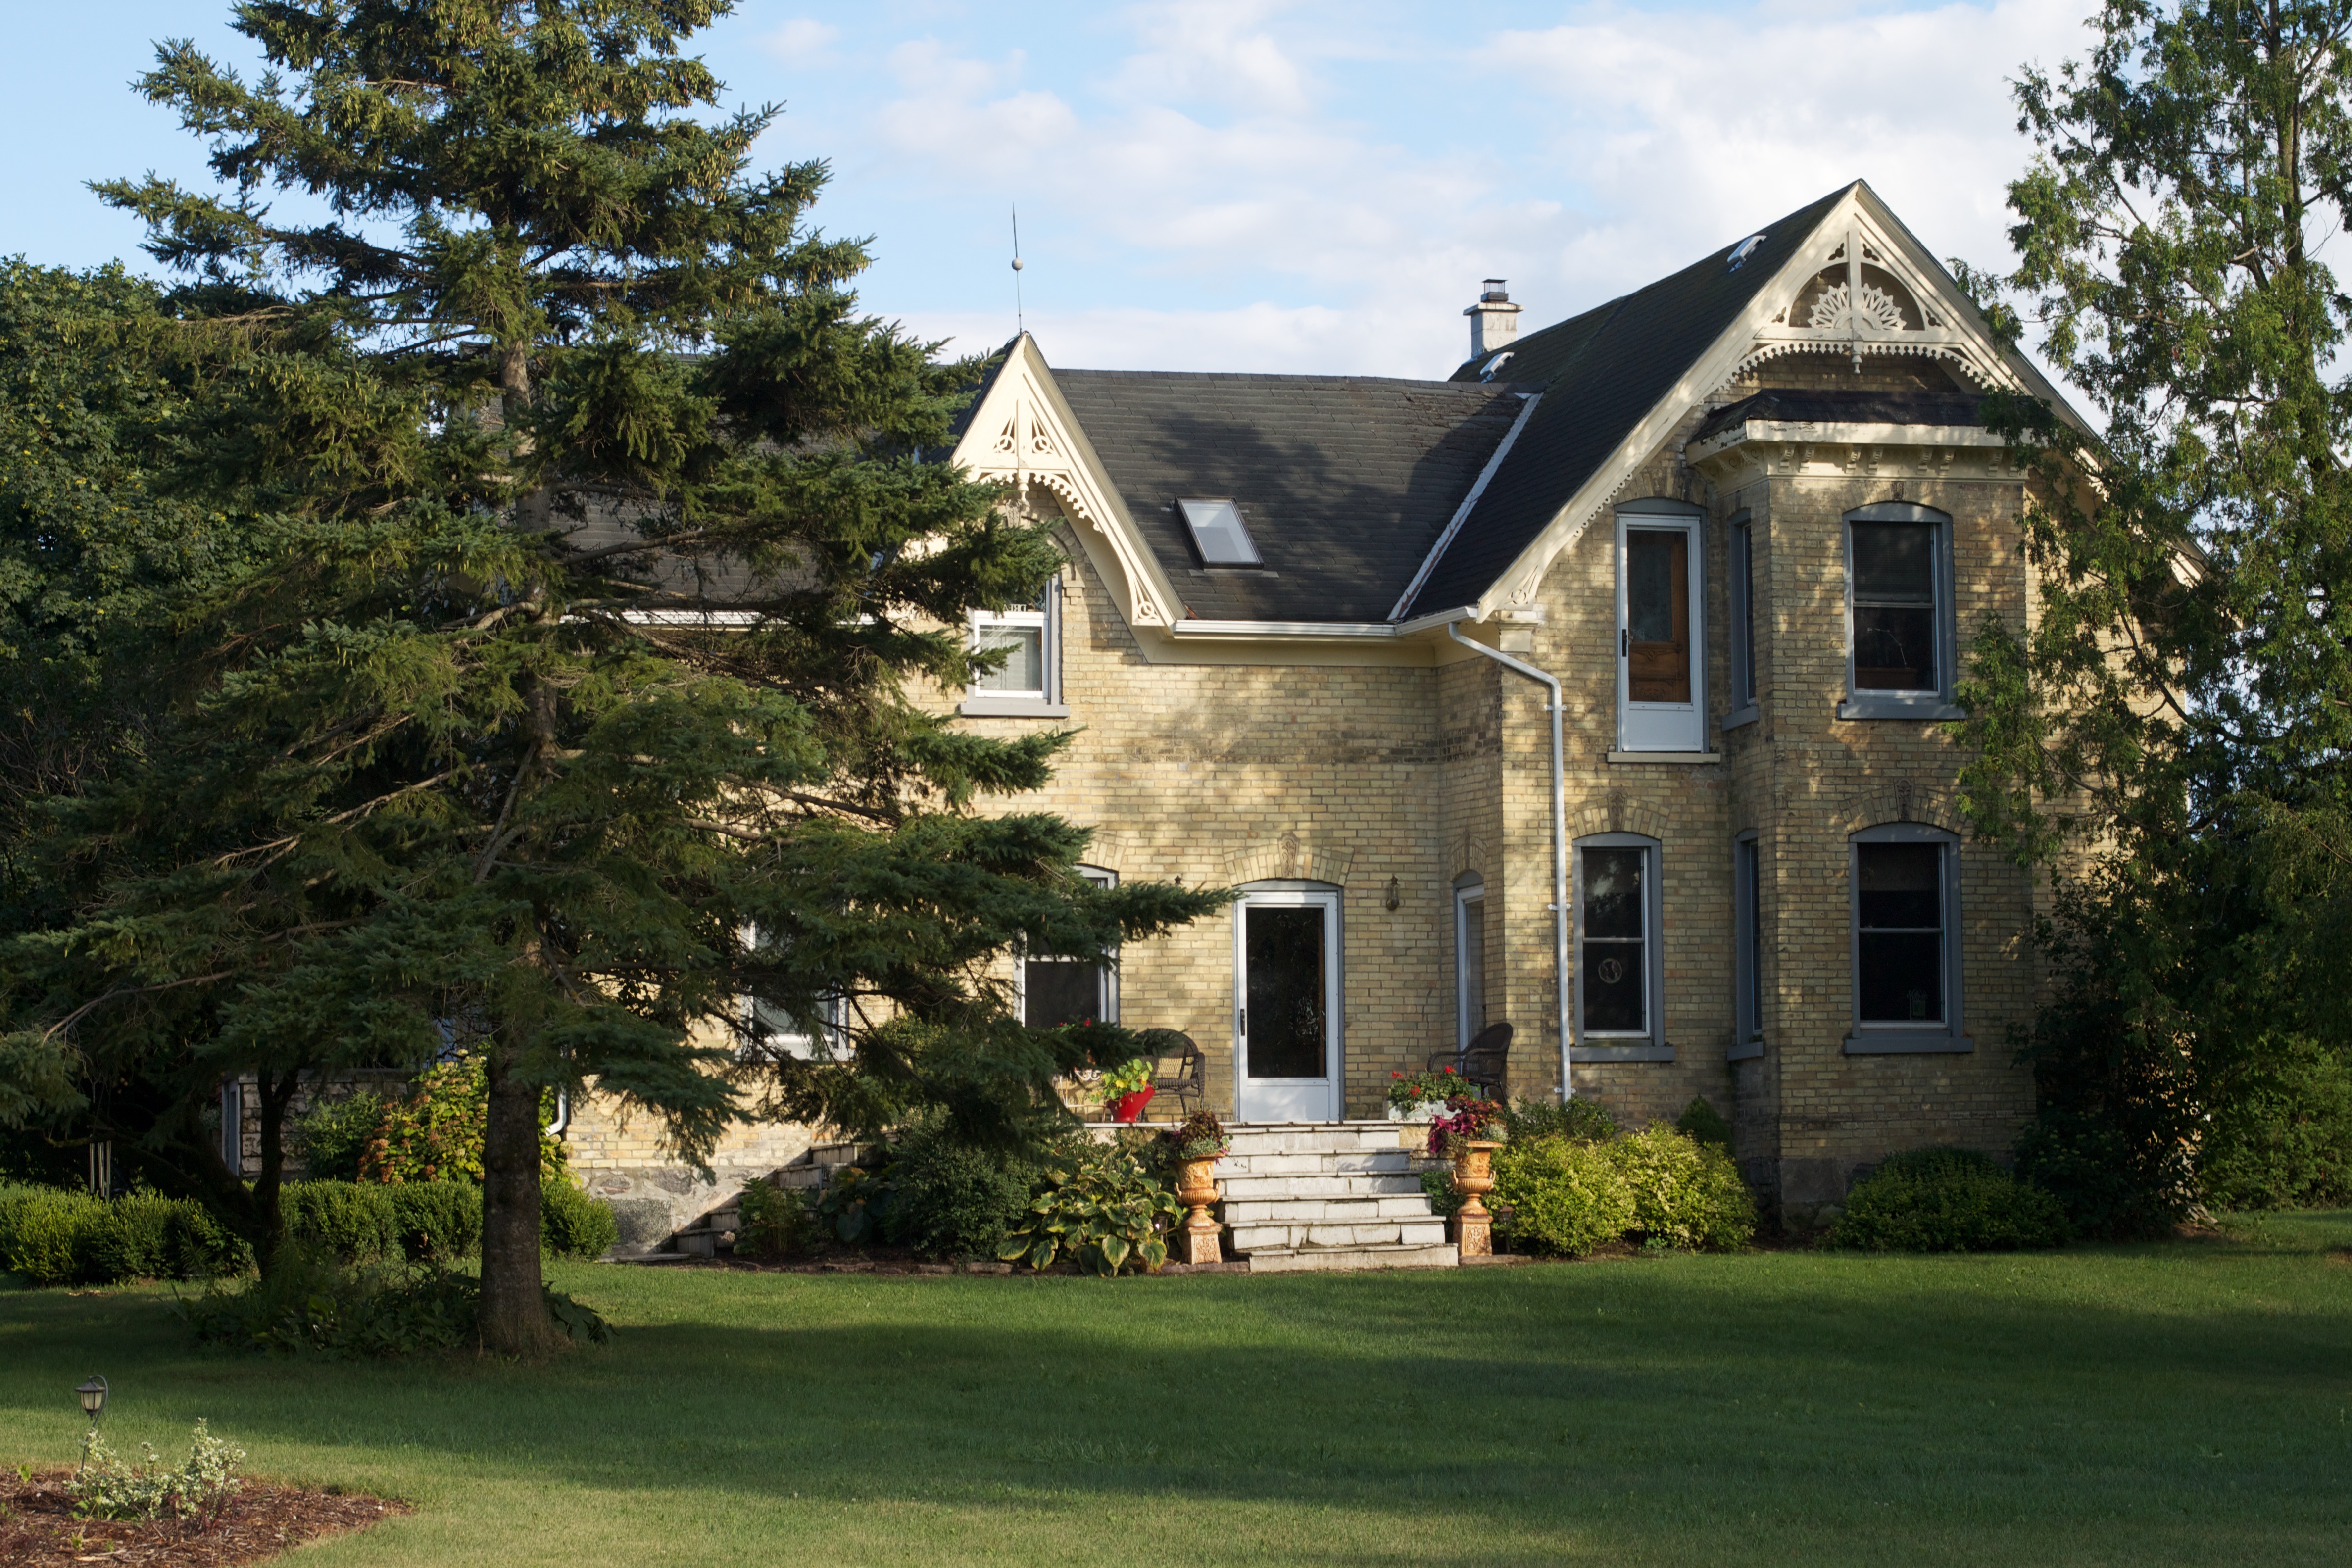
lawn, mansion, house, building, home, cottage, property, farmhouse, estate, odyssey, manor house, real estate, stately home, residential area